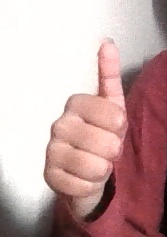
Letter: aleff